A Self-Made Hero

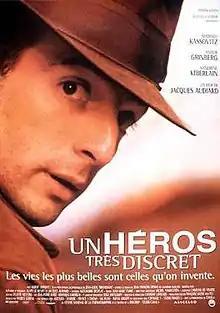
French poster

A Self-Made Hero is a 1996 French film directed by Jacques Audiard. It is based on the novel by Jean-François Deniau.